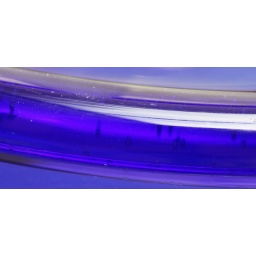
I took some Water Lilies home to look at them in another way. Just lovely in blue bowls.